Aquatic mammal

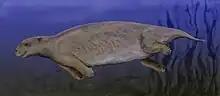
Illustration of "Prorastomus", a sirenian from the Eocene

Sirenians, along with Proboscidea (elephants), group together with the extinct †Desmostylia and likely †Embrithopoda to form the Tethytheria. Tethytheria is thought to have evolved from primitive hoofed mammals ("condylarths") along the shores of the ancient Tethys Ocean. Tethytheria, combined with Hyracoidea (hyraxes), forms a clade called Paenungulata. Paenungulata and Tethytheria (especially the latter) are among the least controversial mammalian clades, with strong support from morphological and molecular interpretations. That is, elephants, hyraxes, and manatees share a common ancestry. The ancestry of Sirenia is distinct from that of Cetacea and Pinnipedia, although they are thought to have evolved an aquatic lifestyle around the same time.